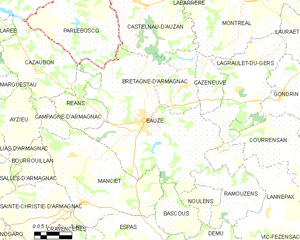
Eauze est une commune française située dans le département du Gers, en région Occitanie.